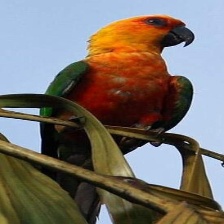
Species: JANDAYA PARAKEET
Scientific name: ARATINGA JANDAYA